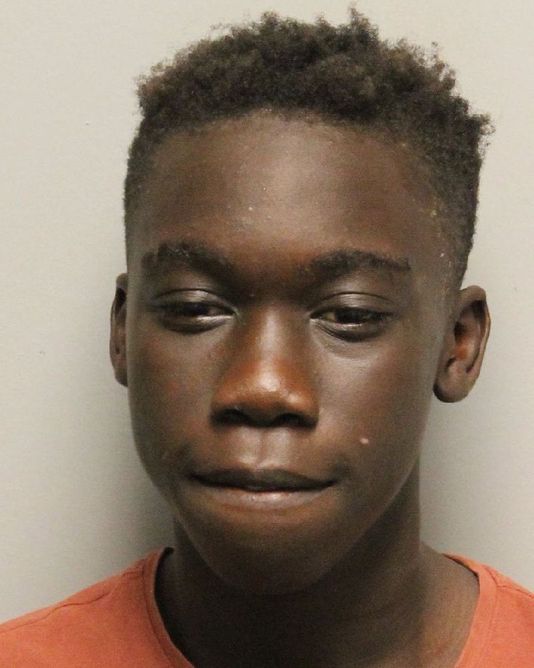
Gender: women